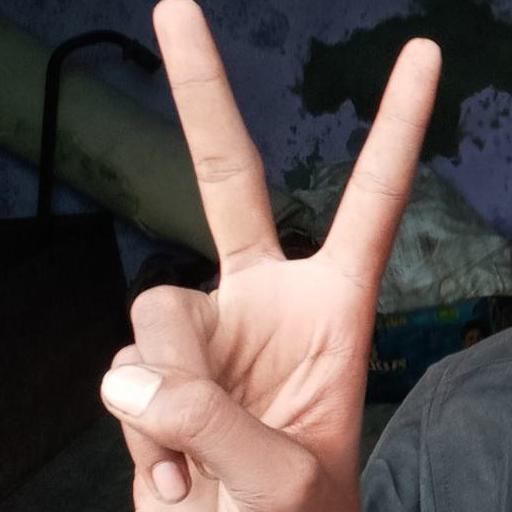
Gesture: peace